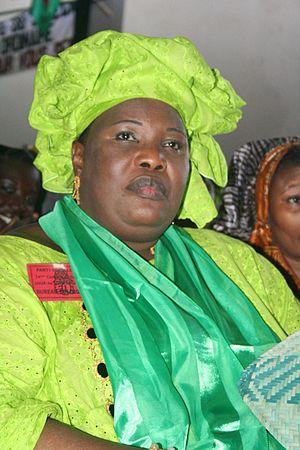
Aminata Mbengue Ndiaye
Cette liste de femmes ministres sénégalaises recense, par cabinet, toutes les femmes qui ont été membre d'un gouvernement, depuis les années 1970. Elles constituent au début des exceptions au sein de la vie politique sénégalaise.
Aminata Mbengue Ndiaye est une femme politique sénégalaise. Elle est actuellement ministre de l'Élevage et maire de la ville de Louga.